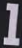
Number: 1